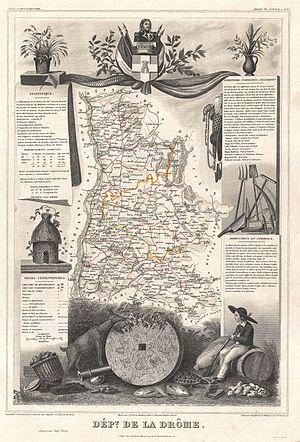
Cet article présente l'histoire, les caractéristiques et les événements significatifs ayant marqué le réseau routier du département de la Drôme en France.